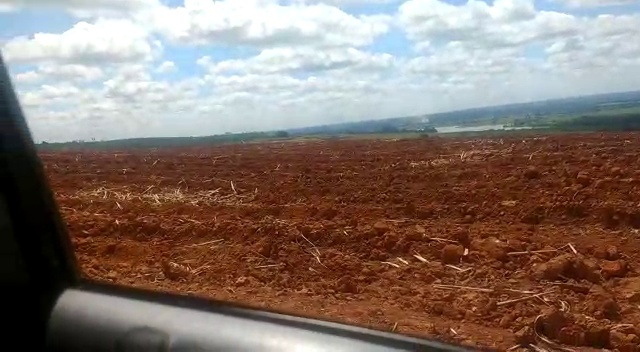
Fire: no
Smoke: yes